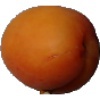
Label: Apricot 1